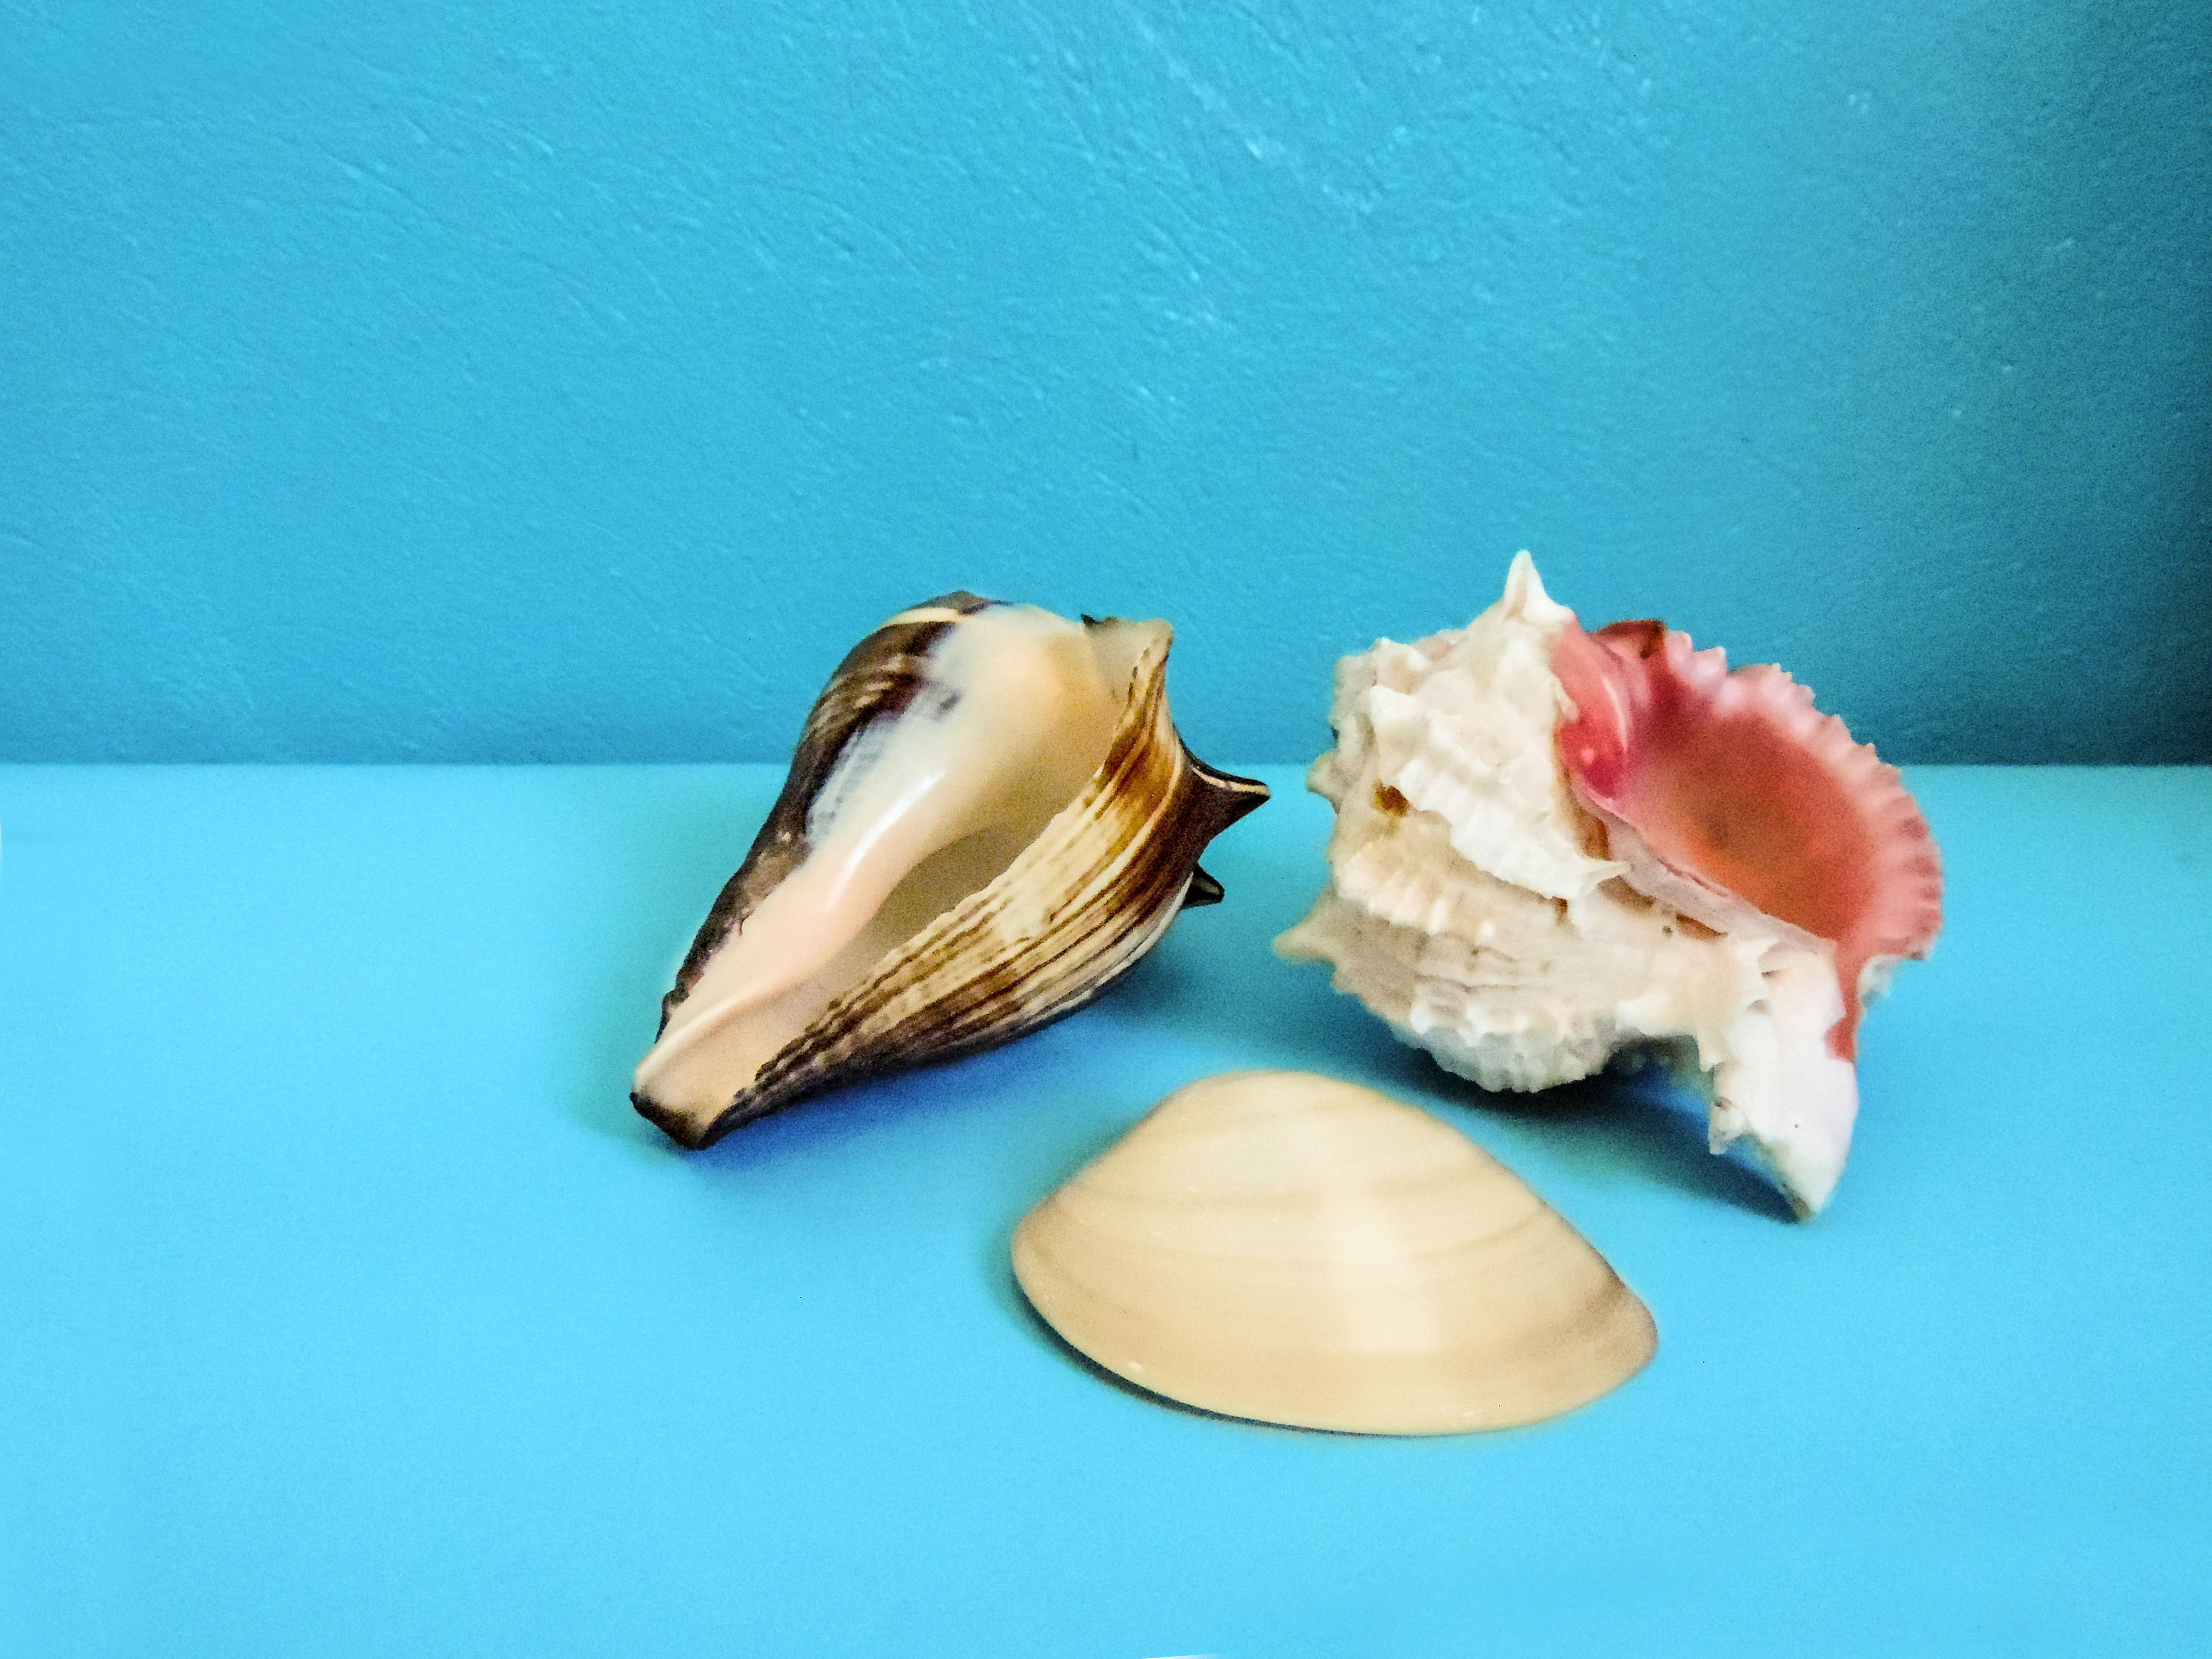
shell, ocean, blue, sea, tropical, conch, shankha, bivalve, natural material